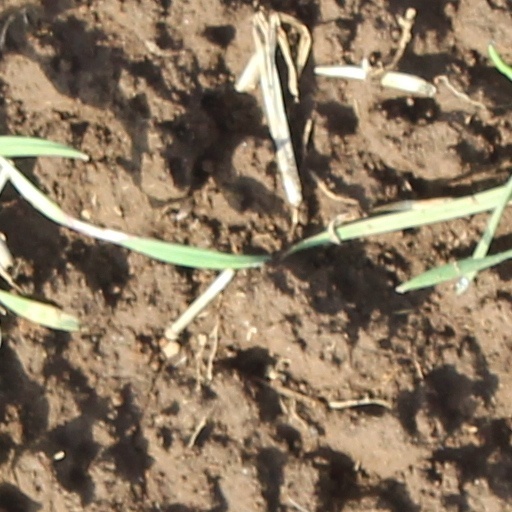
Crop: wheat